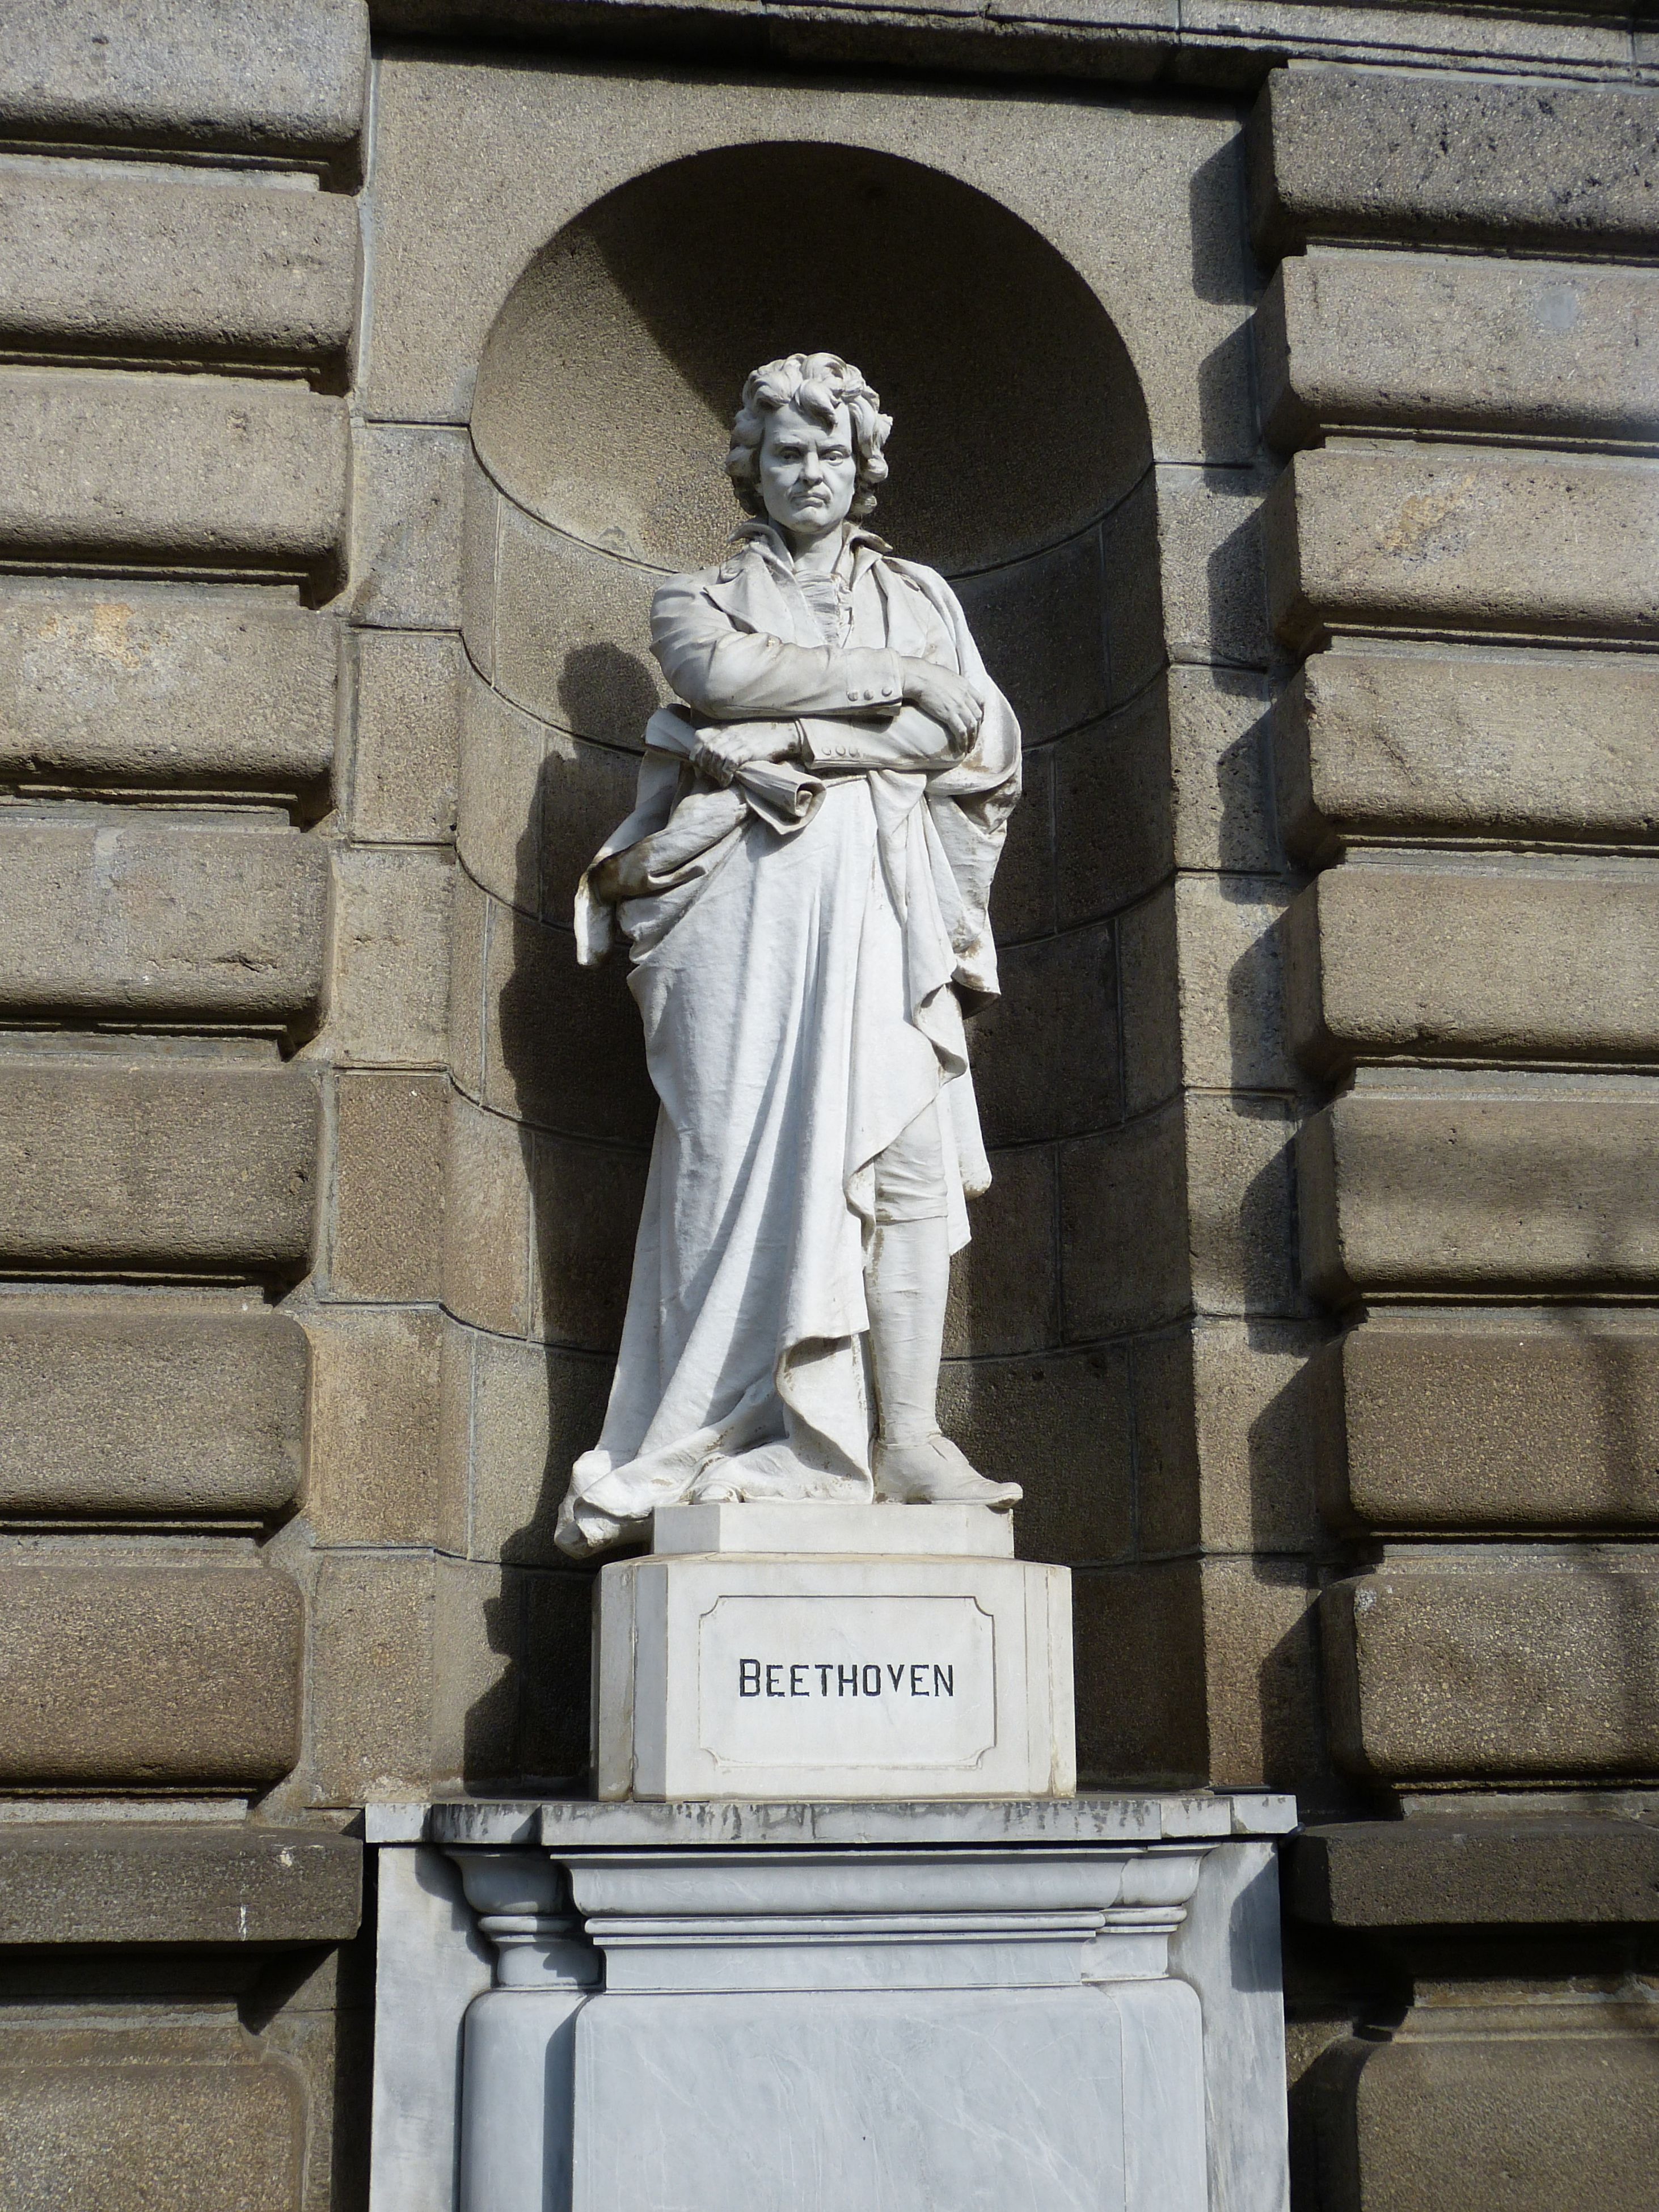
music, stone, monument, statue, musician, sculpture, memorial, art, theater, bust, famous, german, composer, beethoven, costa rica, classical music, still image, central america, ancient history, san jose, ludwig van beethoven, viennese classicism, classical monument